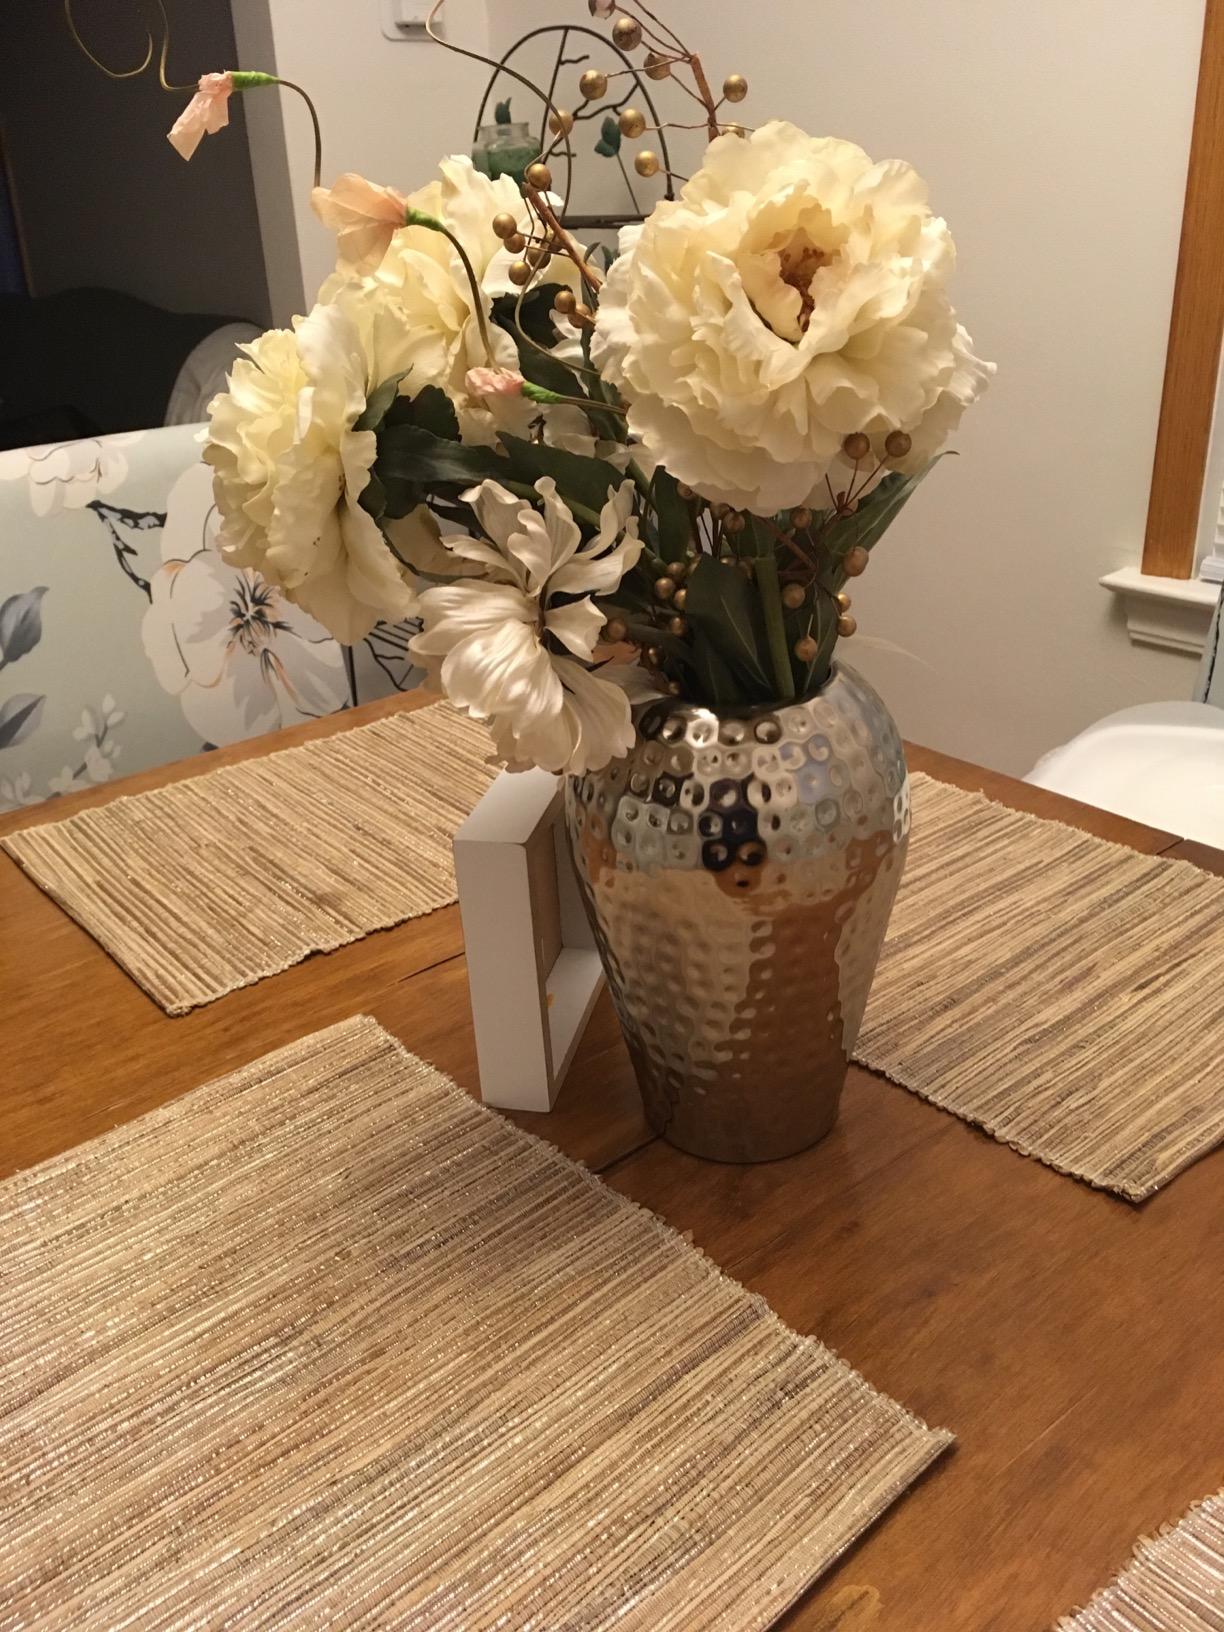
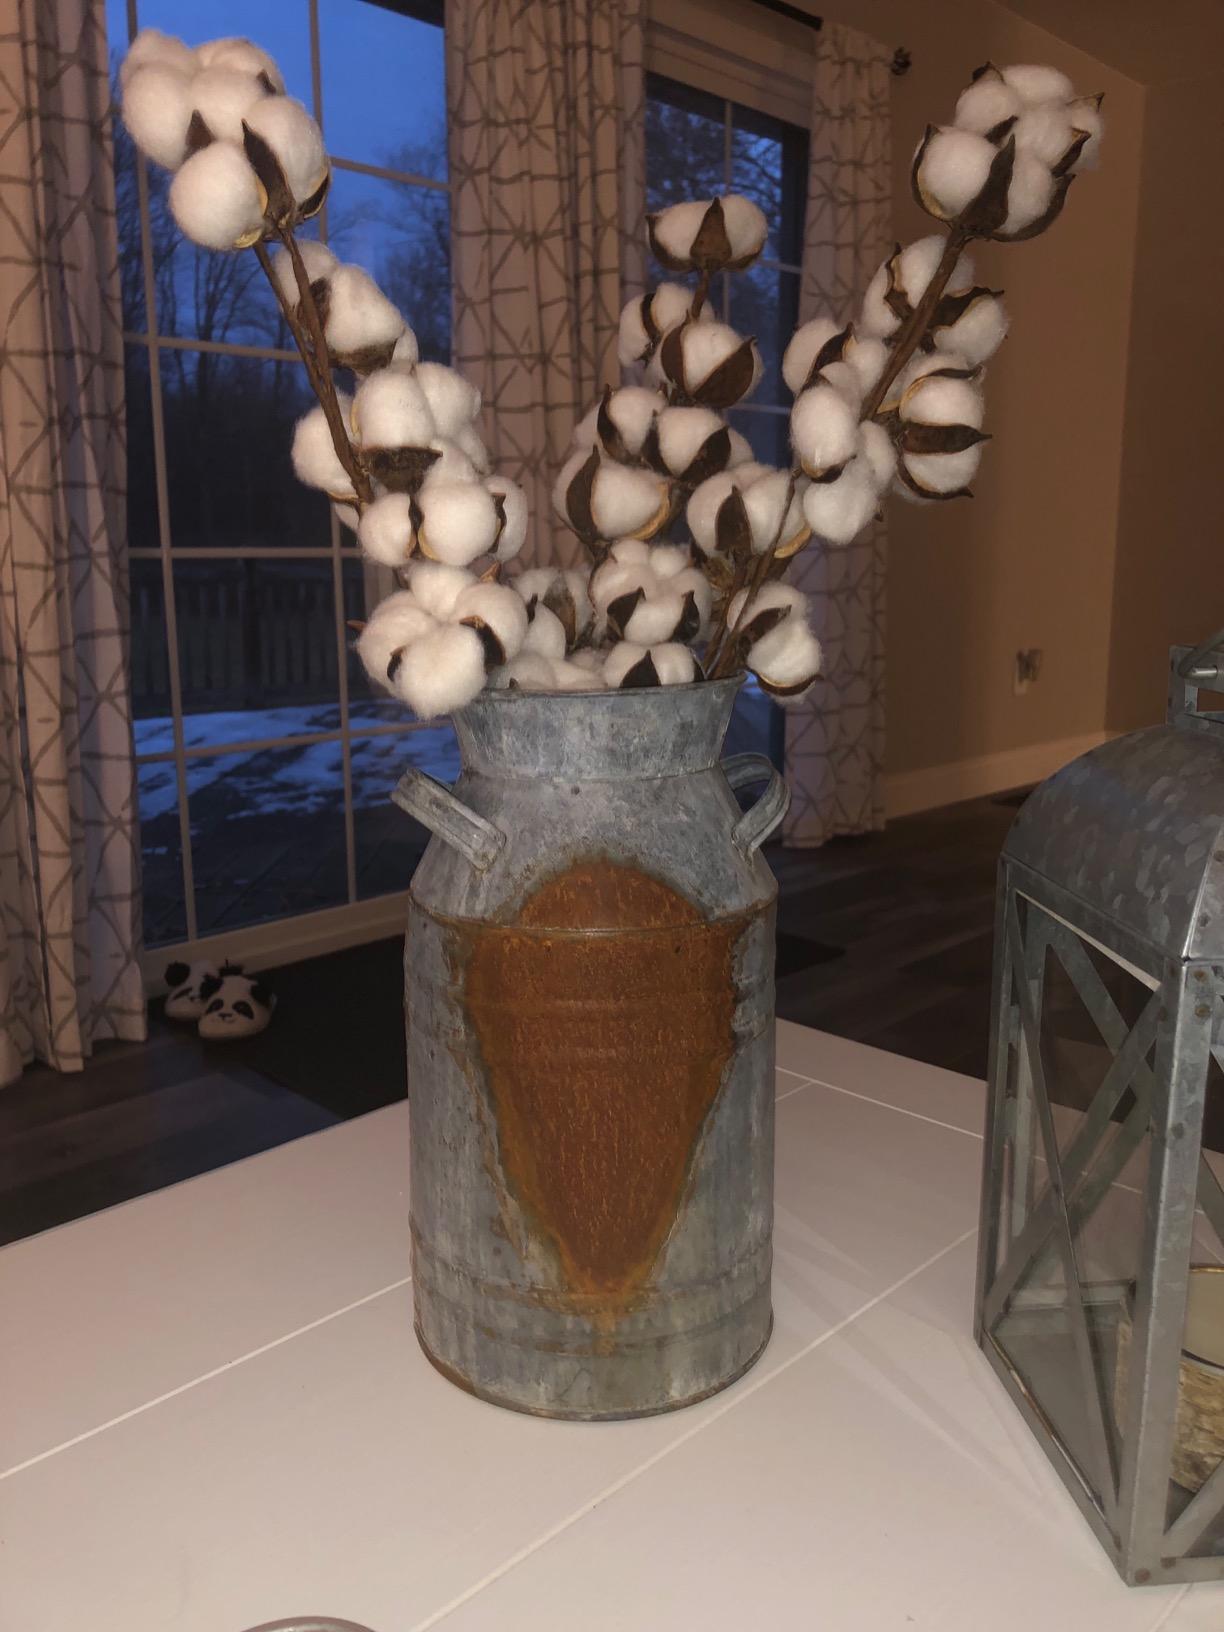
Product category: vase
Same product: no